Jesús Carles de Vilallonga

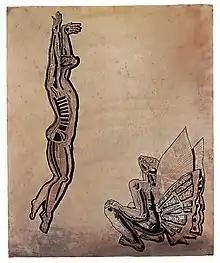
Flight/Vol, Mixed media drawing on paper, 2012

The Spanish Civil War (1936–1939) shattered the family's bucolic lifestyle. When Vilallonga was eleven years old, his father, Salvador de Vilallonga, who had been in hiding during much of the war, first in a secret part of the house, then later in artist's studio in Barcelona, was killed when he tried to cross over to France through the Pyrenees. Maria Dolors, with her eight children, left Santa Coloma de Farners and relocated to an apartment in Girona.